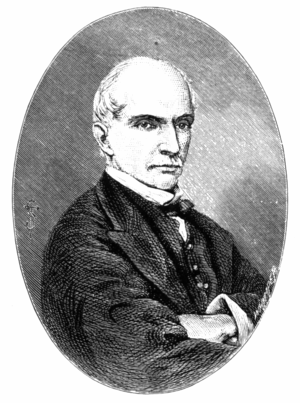
Ecuadors historie / Republikkens første århundrede / Uroligheder, 1830-1860 / Flores magtperiode
Gabriel García Moreno
Ecuadors historie vedrører den historiske udvikling i den nordvestligste del af Sydamerika.